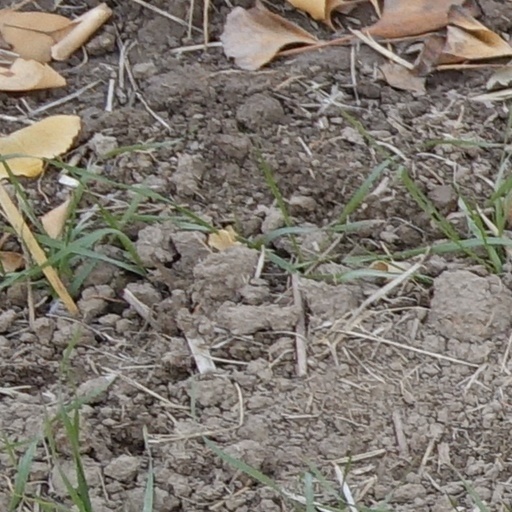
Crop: wheat